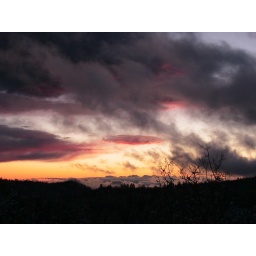
Half way down big bear mountain in SoCal, loved the color and had to stop.